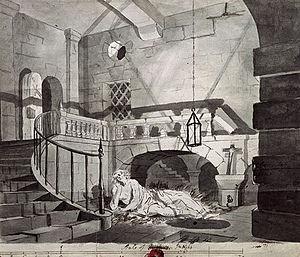
Cette page concerne l'année 1188 du calendrier julien.